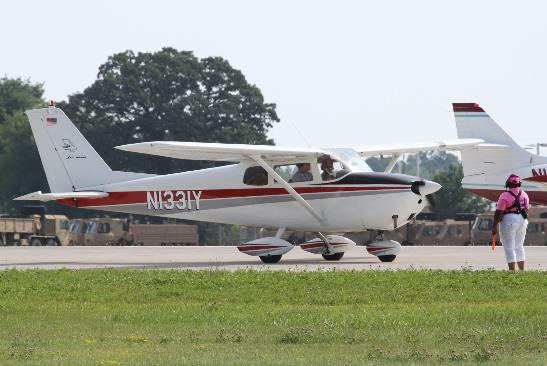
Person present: No